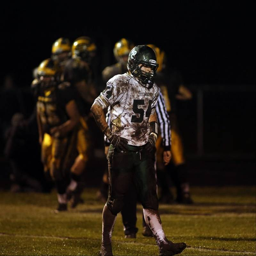
playoffs - round one - images from the football game .